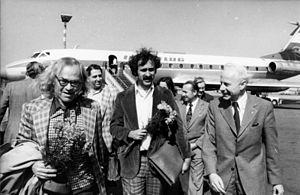
Morton Sobell est un ingénieur américain qui a reconnu avoir fait de l’espionnage industriel pour le compte de l'Union soviétique alors qu'il travaillait pour